University of Sydney

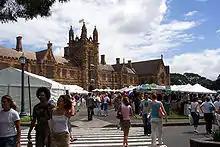
Welcome Week

The university has received a number of significant bequests and legacies over its history. The following are current professorships (chairs), funds, fellowships and scholarships which are funded by bequests and legacies and named after benefactors: